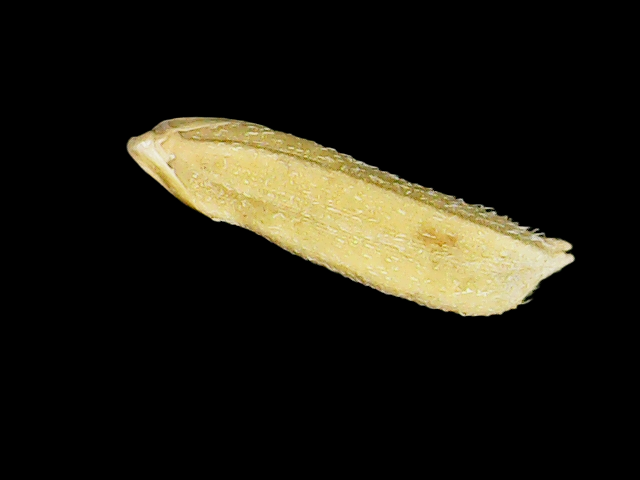
Rice variety: Binadhan21